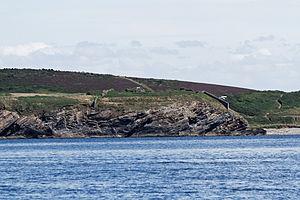
La presqu'île de Roscanvel correspond à la branche nord de la croix formée par la presqu'île de Crozon et correspond au territoire de la commune de Roscanvel qui lui a donné son nom.